Answer in natural language. Considering the relative positions, is black circular chair with four legs (marked B) above or below dining table (marked A)? Choose between the following options: below or above
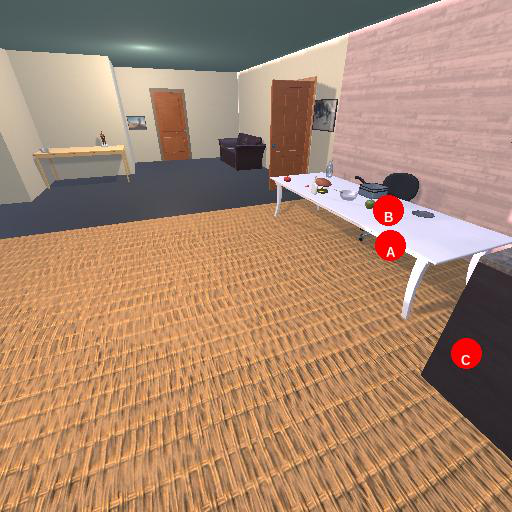
<answer>above</answer>